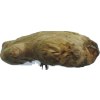
Label: ginger